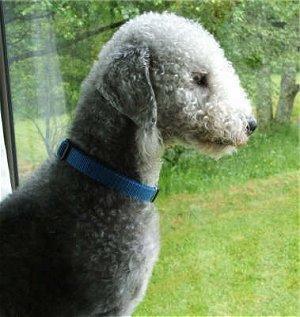
Bedlington_terrier